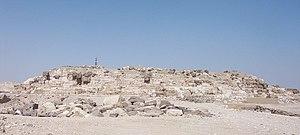
Abou Rawash أبو رواش est un site de l'Égypte antique situé à huit kilomètres au nord du Caire et occupé à deux périodes ; l'une datée de l'Ancien Empire, l'autre de l'époque romaine.
Les pyramides d'Égypte, de tous les vestiges monumentaux que nous ont légués les Égyptiens de l'Antiquité, et notamment les trois grandes pyramides de Gizeh, sont à la fois les plus impressionnantes et les plus emblématiques de cette civilisation. Si elle fut, à son origine, destinée au roi, l'idée d'une sépulture pyramidale fut rapidement reprise par les proches du souverain. Khéops semble avoir été le premier à autoriser ses femmes à se faire élever un tel tombeau.
La pyramide de Djédefrê, proche, par ses dimensions, de la pyramide de Mykérinos, mesurait entre 106 m sur sa face sud et 106,2 m sur son côté nord, avec un décalage par rapport au nord de 48 minutes d'arc vers l'ouest.